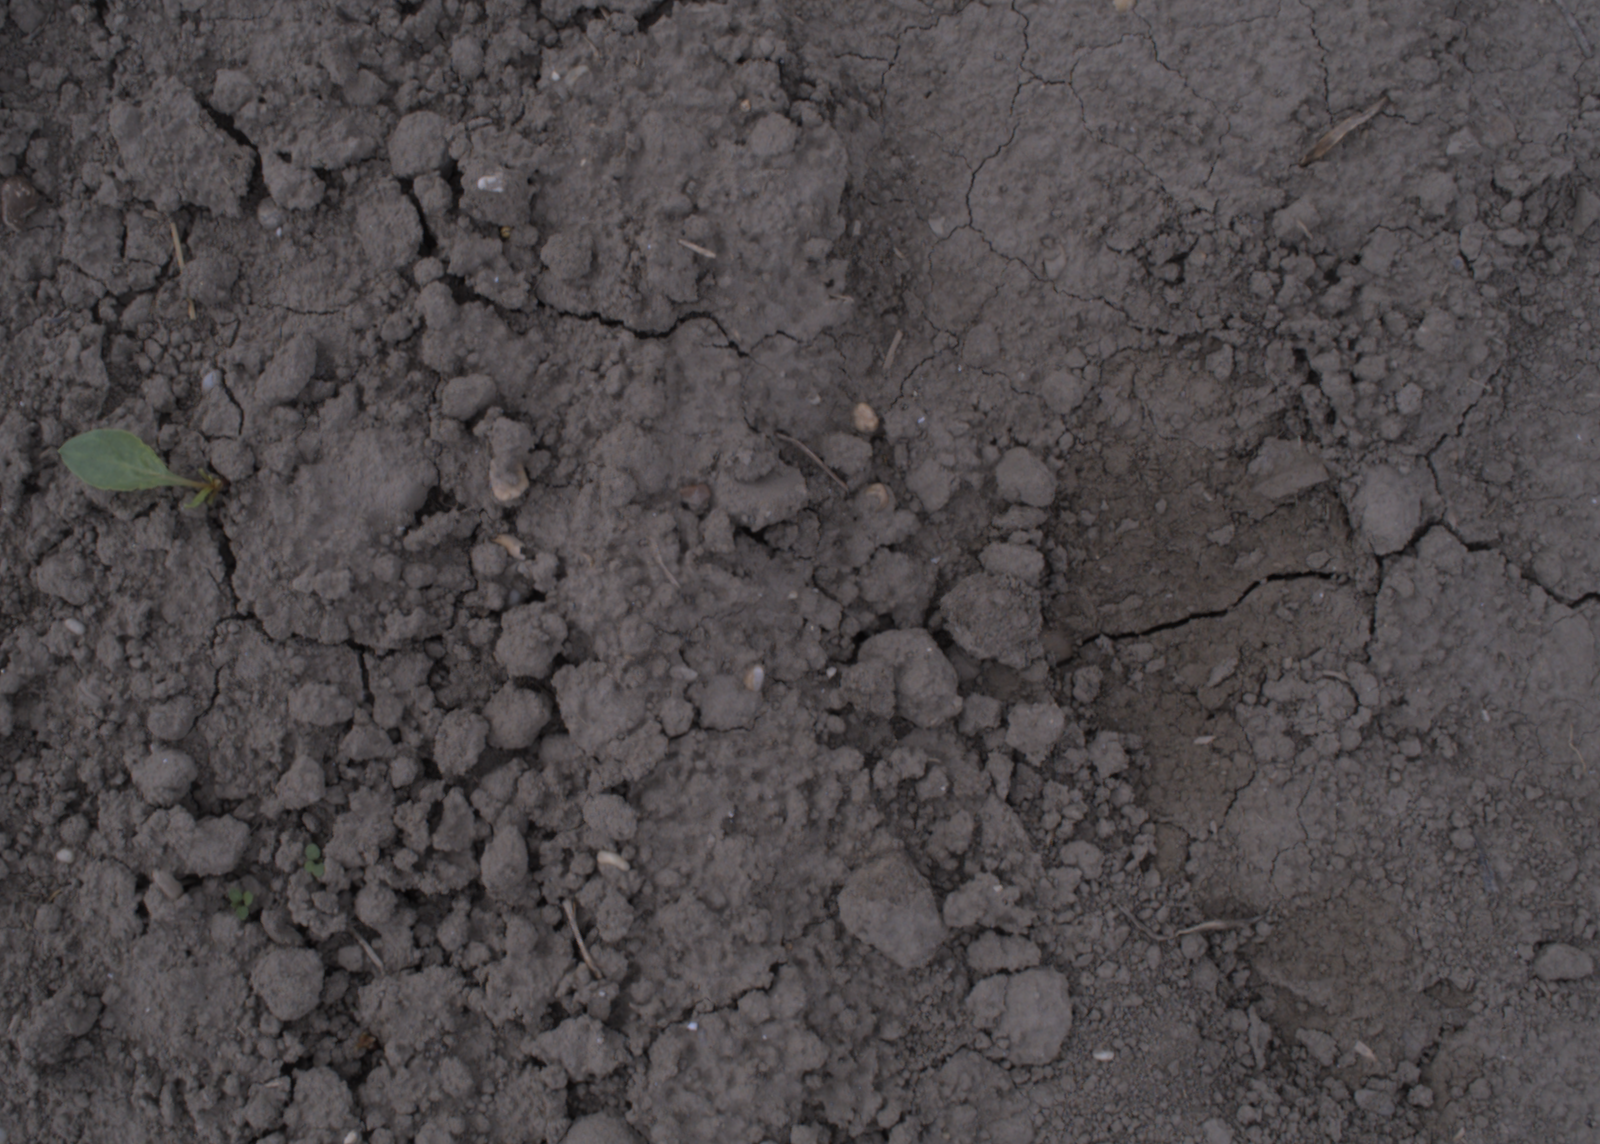
Capture date: 17.08.2020 12:03:16
Weather: cloudy
Wind: light
Seeding date: 21.07.2020
Plant canopy height (mm): 910